Black & White 2

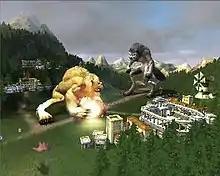
Two creatures battling in the Greek city.

To do things such as cast miracles, the player moves the hand in such a way to make a symbol on the ground, referred to as a gesture. This activates the miracle, and if the player has enough Prayer Power, it appears in the player's hand ready to cast. Miracles have a variety of different uses. There are six ordinary miracles: fire, lightning, water, shield, heal, and meteor, (each of which can be thrown or poured), and four epic wonders miracles: siren, hurricane, earthquake, and volcano, which require their respective epic wonder building to be charged and cast.